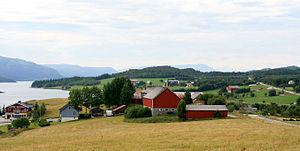
Le comté de Nord-Trøndelag est un ancien comté norvégien situé au centre du pays, entre la Suède et la mer de Norvège. Il était voisin des comtés de Nordland au nord et Sør-Trøndelag au sud. Son centre administratif se situait à Steinkjer, une ville d’environ 20 000 habitants. En 2018, il est réunifié avec le comté de Sør-Trøndelag pour former le comté de Trøndelag.